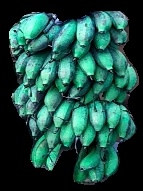
Variety: rasbale
Grade: grade3